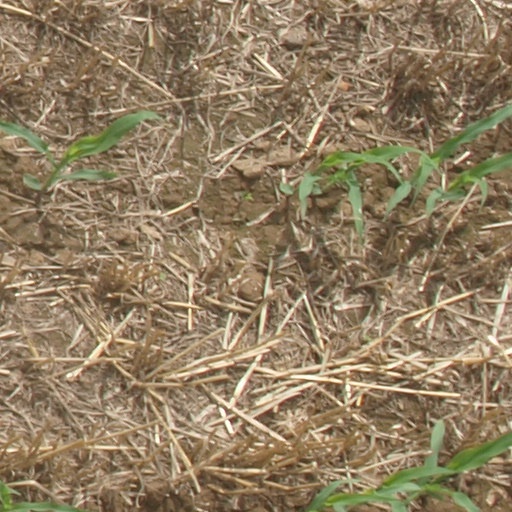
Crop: maize; corn